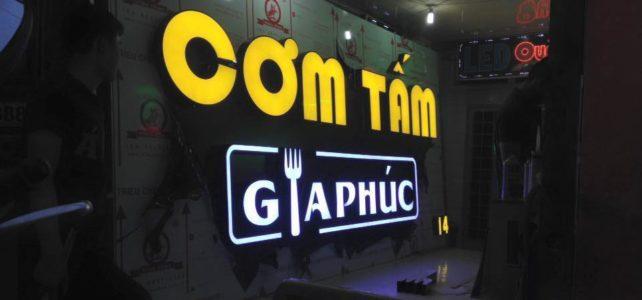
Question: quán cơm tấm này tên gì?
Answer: quán cơm gia phúc